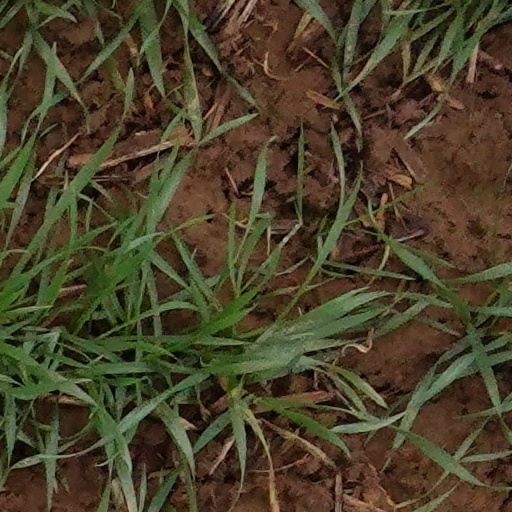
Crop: wheat